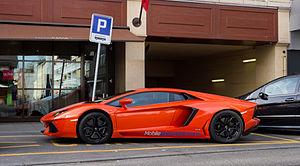
Une infraction de stationnement est le fait de mettre à l'arrêt un véhicule à moteur d'une manière contraire aux règles établies que ce soit en raison du lieu où il se trouve, ou pour d'autres conditions. Ainsi, le stationnement est-il généralement interdit au milieu des voies de circulation, le conducteur devant utiliser l'un des deux côtés de la voie ou un des espaces dédiés à cet usage. Dans tous les cas, des règles gèrent les possibilités de stationnement et prévoient des sanctions, généralement financières, après rédaction d'un procès-verbal par un agent habilité.